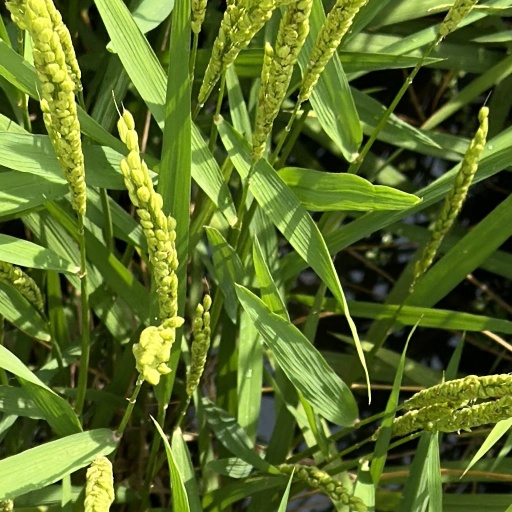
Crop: rice